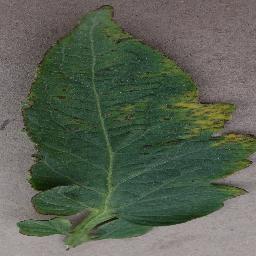
Label: Tomato___Bacterial_spot